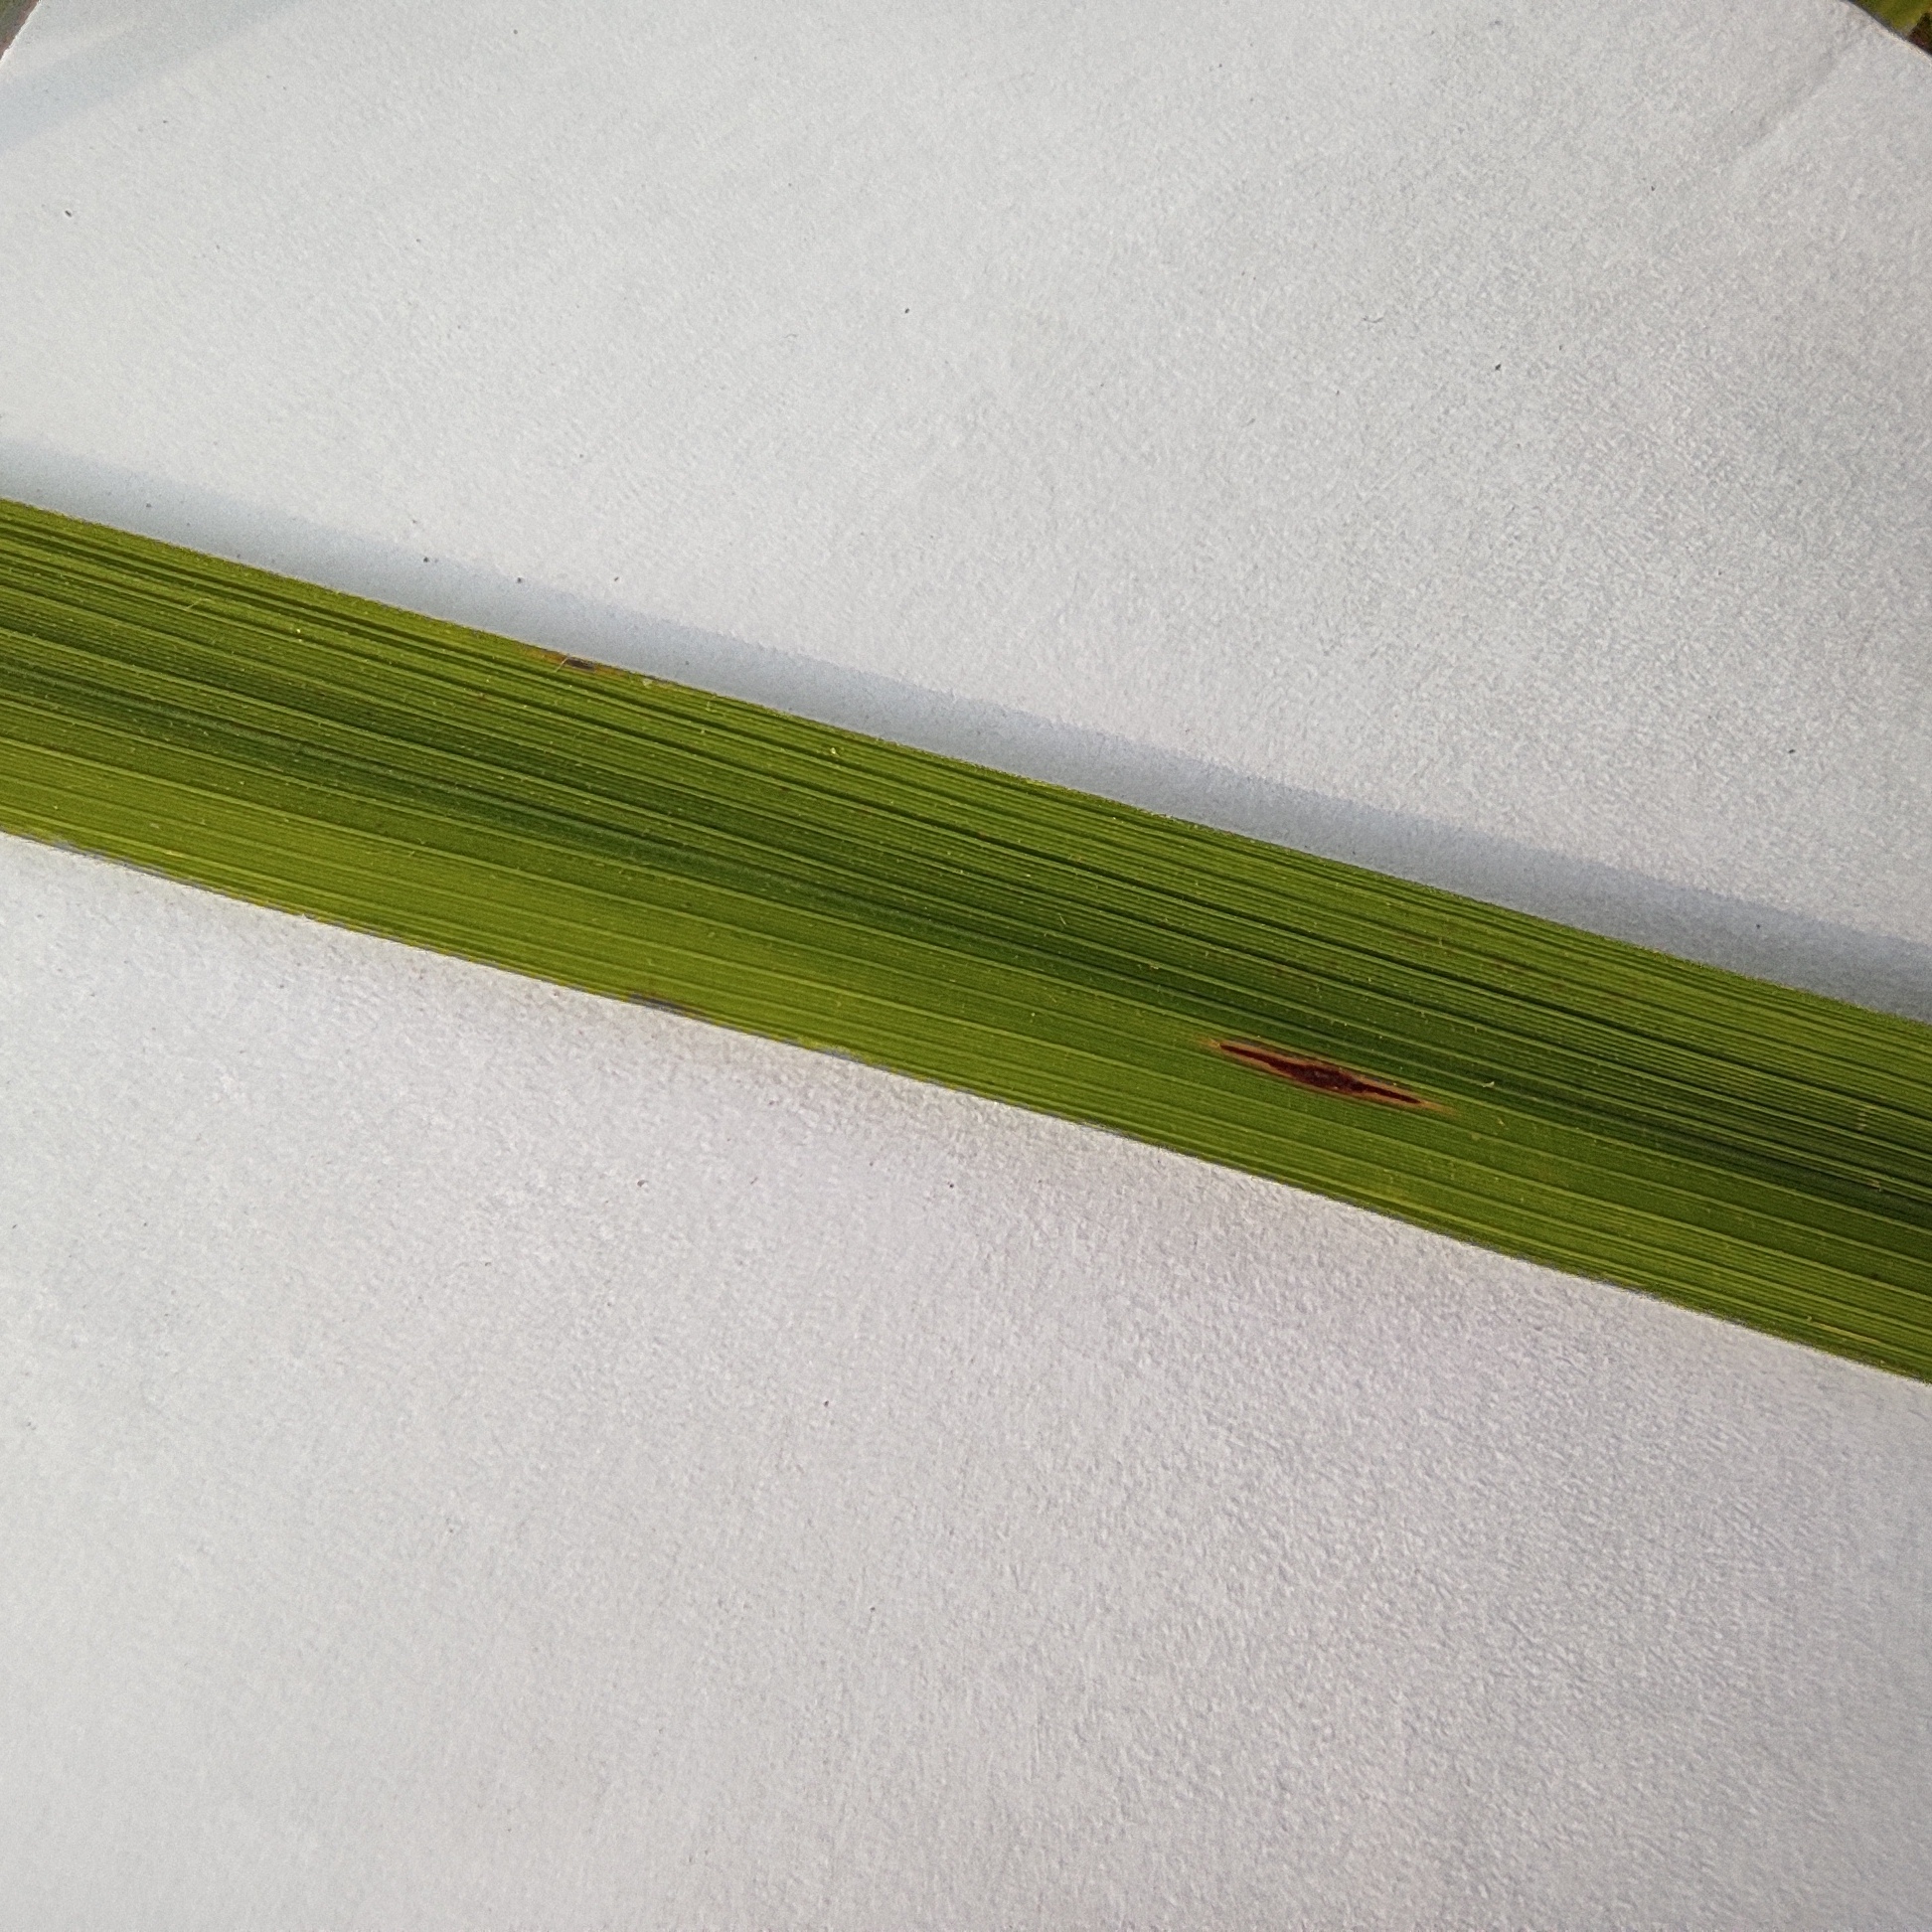
Label: Rice Blast